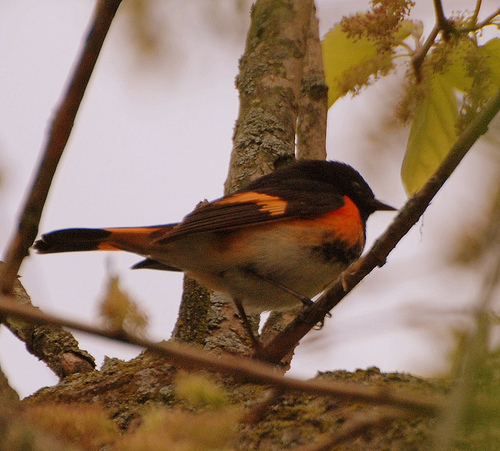
the small bird has a pointed bill and is red breasted.
this is a brown and orange bird with a orange throat, and brown and orange wingbars
this is a colorful bird with a white belly, red breast and a dark wing and head.
this bird has a black crown, nape and wings, with a red wingbar, side and rump.
this bird is white, orange and black in color with a sharp black beak, and black eye rings.
a bird with a bright orange throat, orange coverts on the wings and above the tail, black head and white belly.
this bird has a light colored belly, with orange near its chest, and a dark colored back.
this bird has wings that are black and has an orange bellya small bird with a black head with an orange breast and orange wingbars.
this black bird has a white belly, orange breast, and orange wingbars.
Species: American Redstart